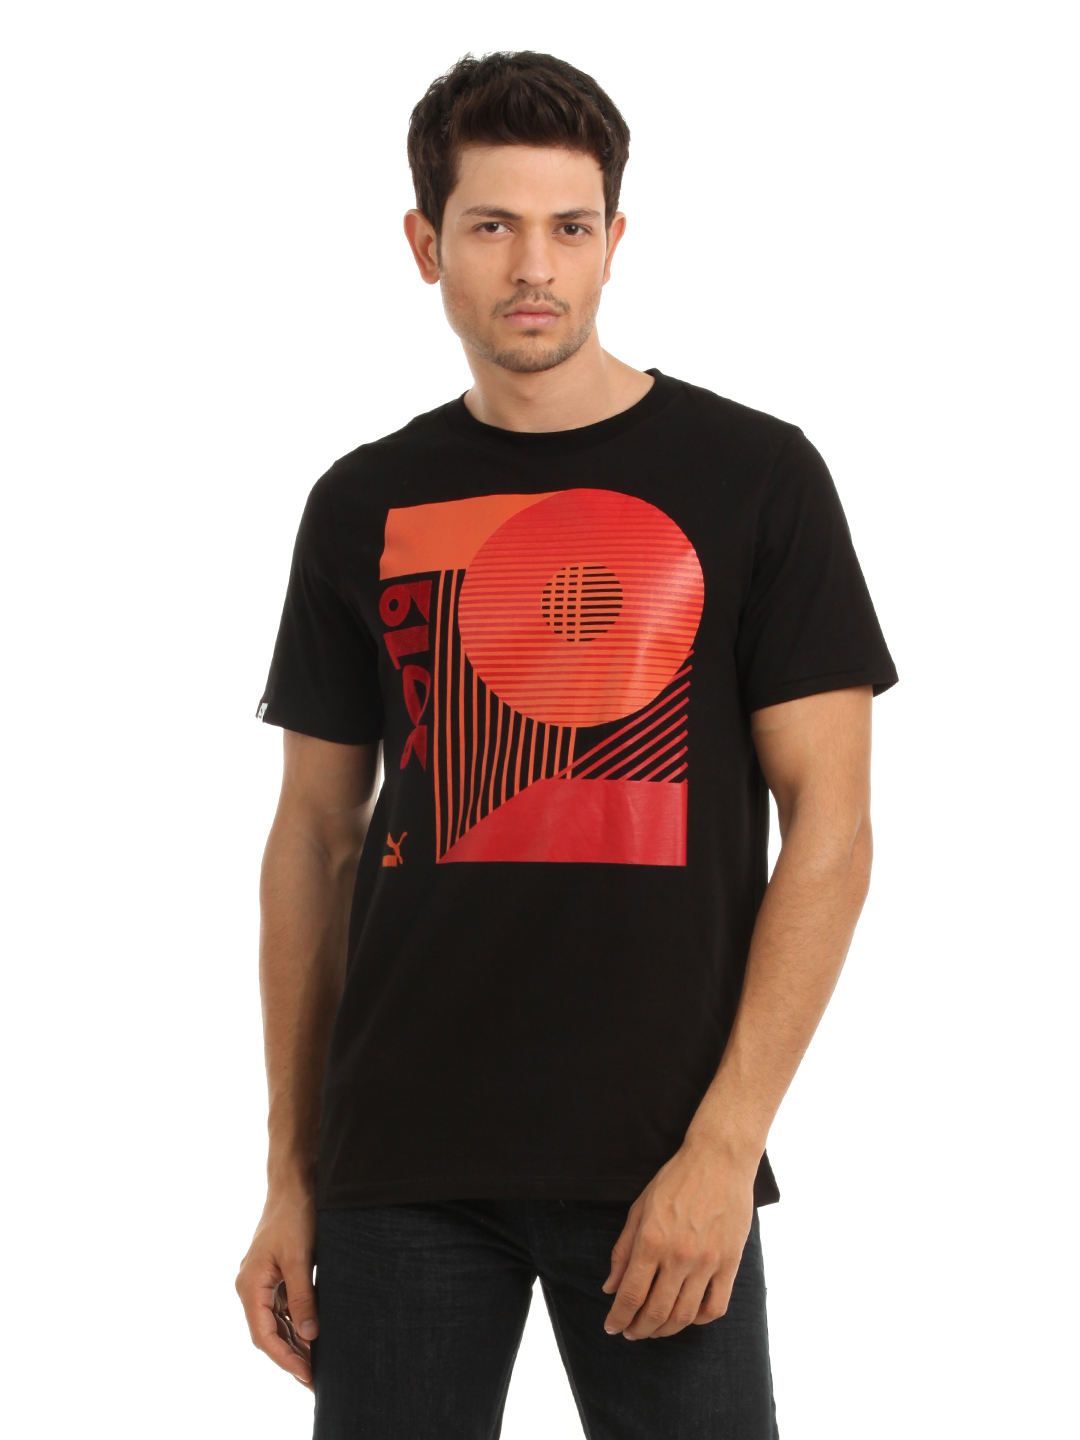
Puma Men Black Lifestyle T-shirt
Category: Apparel / Topwear / Tshirts
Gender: Men
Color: Black
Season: Summer 2012
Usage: Casual